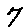
Label: 7